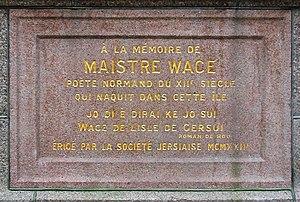
Wace, dit aussi Guace ou Wistace, est un poète normand. L'histoire littéraire l'a retenu pour ses deux œuvres majeures, le Roman de Brut et le Roman de Rou. Au XVIIIᵉ siècle, il a été affublé par erreur du prénom Robert, et au XIXᵉ siècle, on a prétendu qu'il était noble.